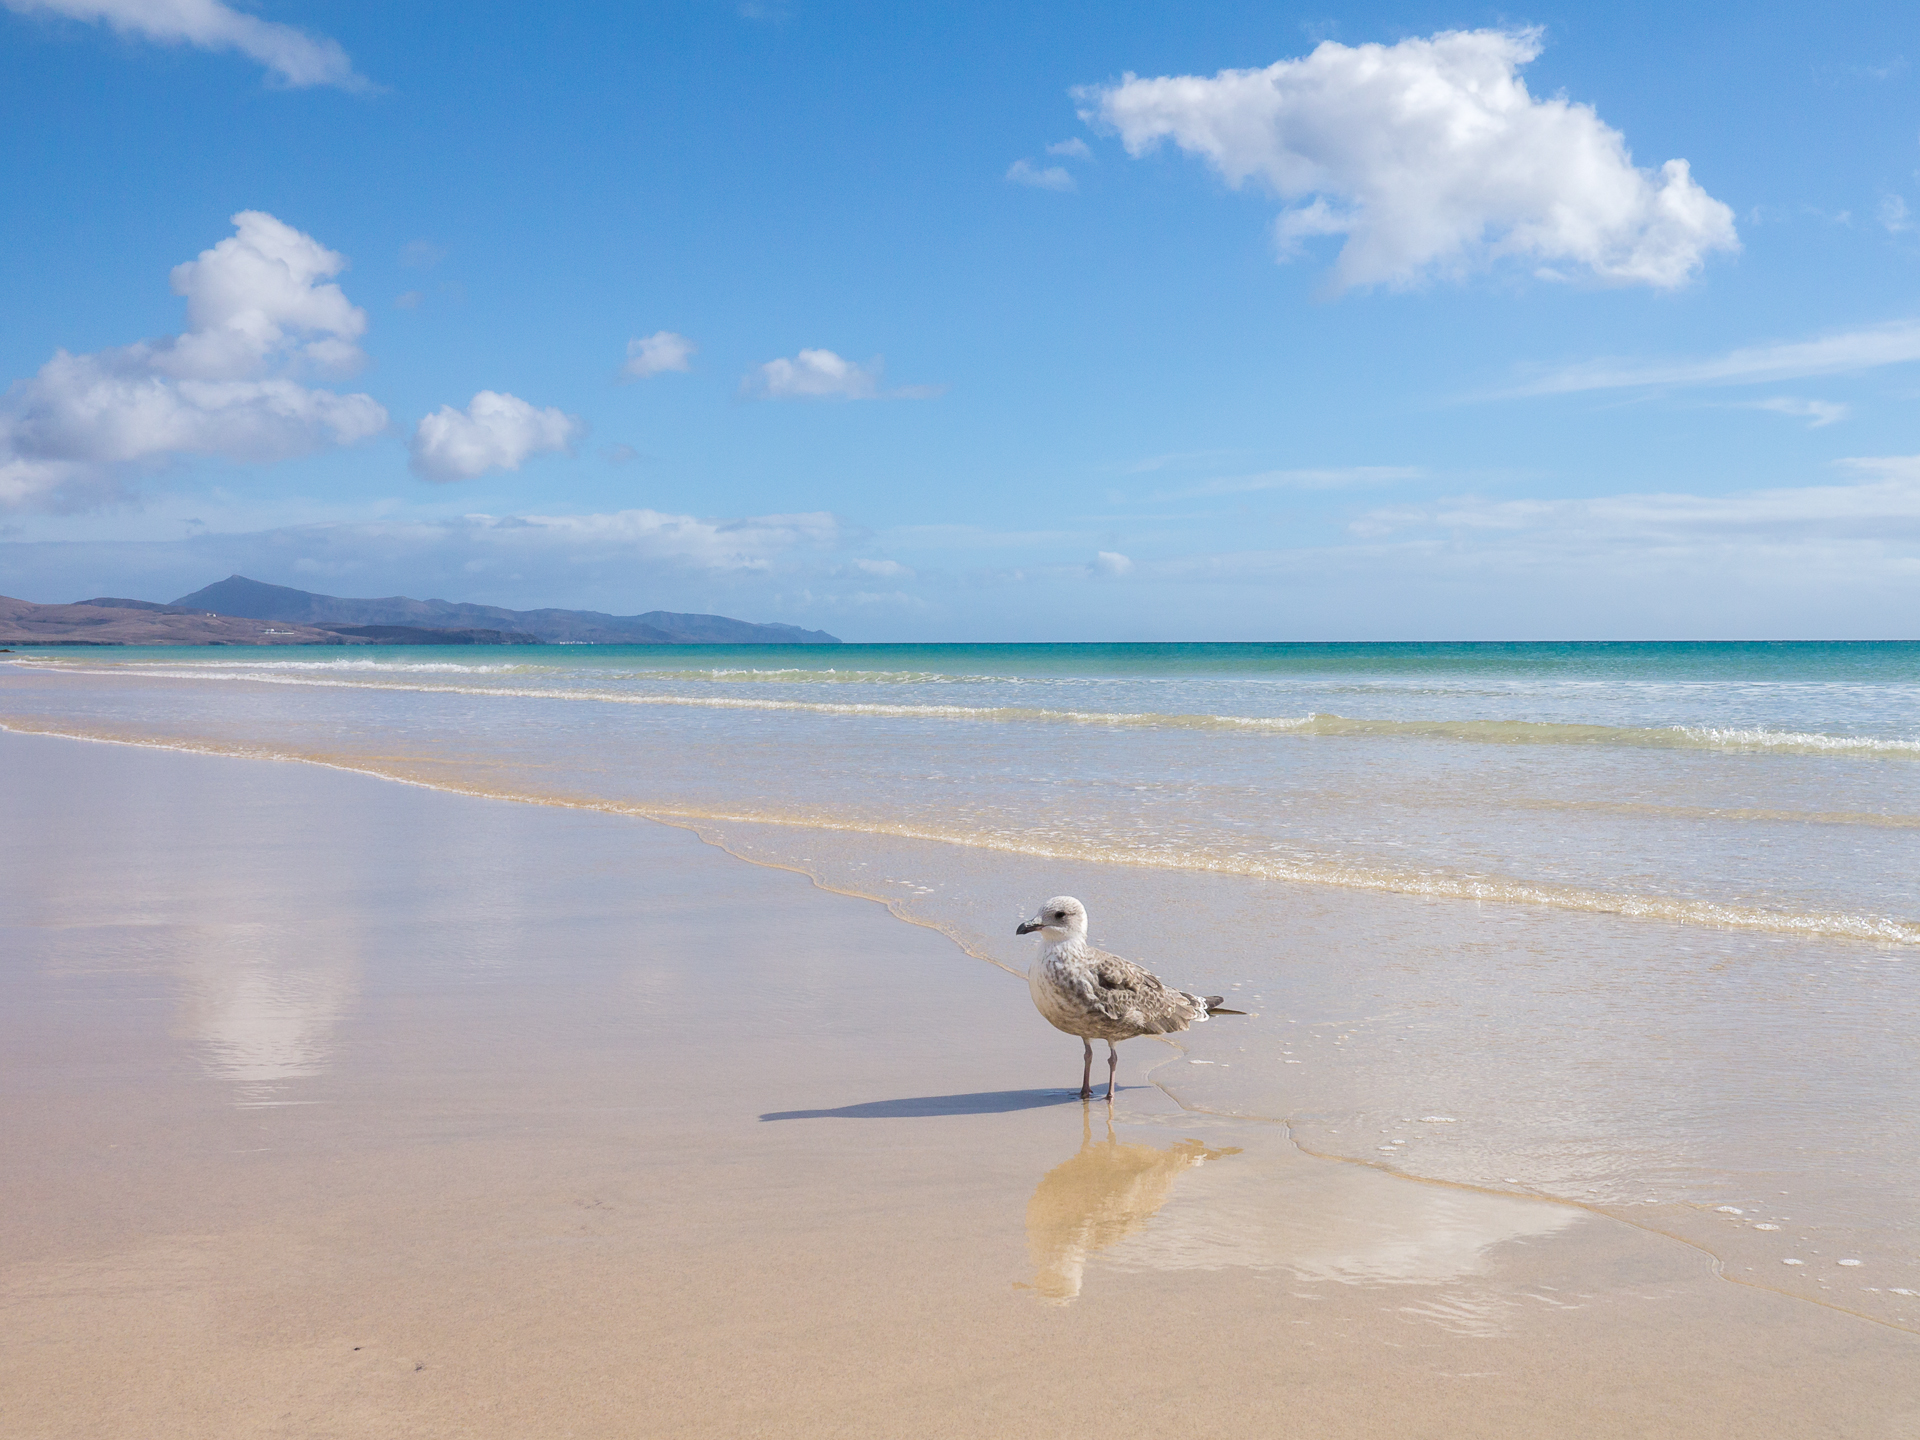
beach, sea, coast, sand, ocean, horizon, cloud, shore, wave, seabird, summer, vacation, lagoon, bay, body of water, birds, 2014, panasoniclumixg3, fuerteventura, lumixg20mmf17, mudflat